Boris Nemtsov

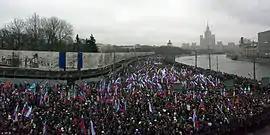
Tens of thousands march in Moscow in memory of Nemtsov, 1 March 2015

After his dismissal from the government, Nemtsov became an important actor in the political discourse and eventually in the opposition to Putin's government. Nemtsov's political beliefs have caused some to characterize him as a "new liberal".